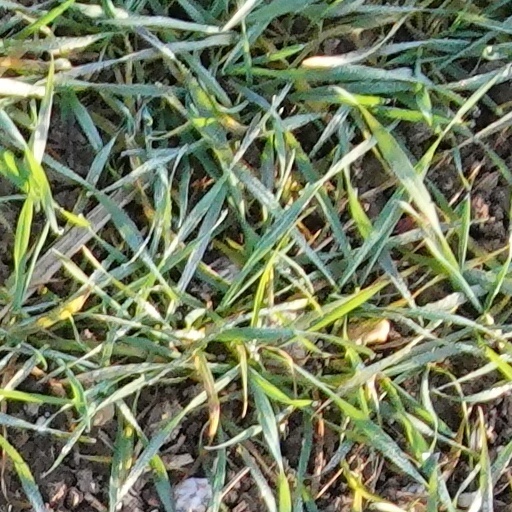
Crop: wheat